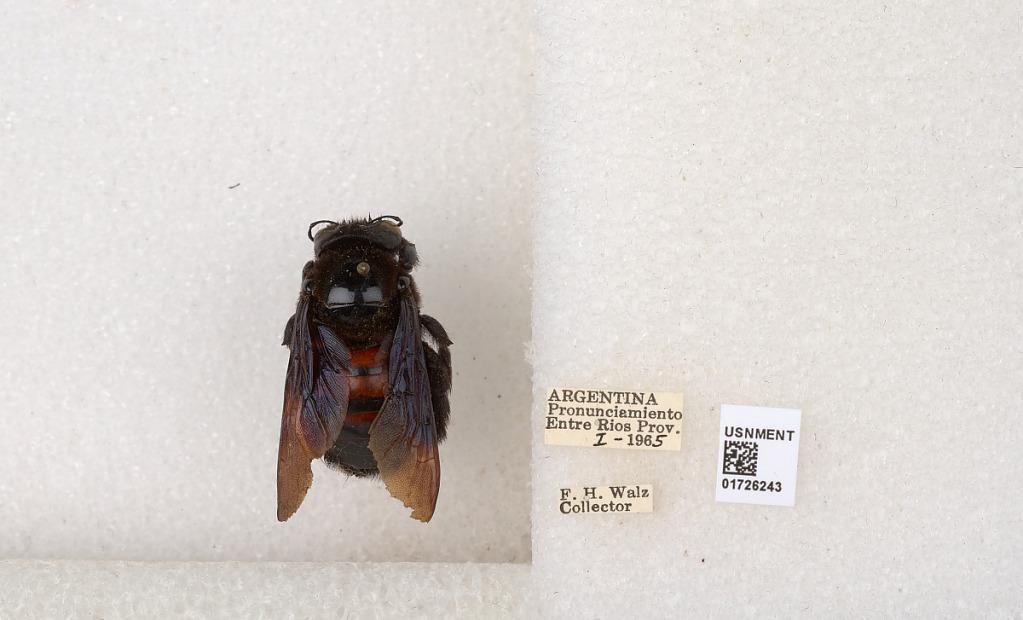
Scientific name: Xylocopa (Neoxylocopa) frontalis (Olivier)
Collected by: F. Walz
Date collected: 1965-1-1
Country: Argentina
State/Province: Entre Rios
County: Uruguay
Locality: Pronunciamiento
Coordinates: -32.3448, -58.4427